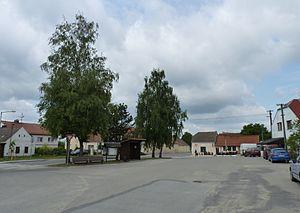
Novosedly nad Nežárkou est une commune du district de Jindřichův Hradec, dans la région de Bohême-du-Sud, en République tchèque. Sa population s'élevait à 681 habitants en 2020.